Red telephone box

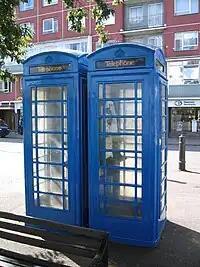
Blue telephone boxes in Guernsey in 2005

The K4 (designed by the Post Office Engineering Department in 1927) incorporated a post box and machines for buying postage stamps on the exterior. Only a single batch of 50 K4 kiosks were built. Some contemporary reports said the noise of the stamp-machines in operation disturbed phone-users, and the rolls of stamps in the machines became damp and stuck together in wet weather. This has been widely repeated (including by Stamp) but Johannessen chose not to, having found no evidence to support the story. Ten survive with four in public use at Frodsham, Warrington, Whitley Bay and near Tunstall, East Riding of Yorkshire. A fine example of a K4 may also be found outside the station building at Bewdley on the Severn Valley Railway. There is a fully restored K4 (including correct telephone and coin operations) at the Bury Transport Museum, Greater Manchester.